Culture of ancient Illyria

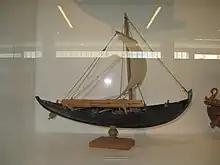
Serilia liburnica - Archeological Museum of Zadar - Croatia

Devollian pottery, named after the Devoll Valley, was made by the Illyrians. Pottery of Illyrians consisted initially of geometric patterns like circles, squares, diamonds and other similar motifs and was nonetheless later influenced by Ancient Greek pottery.